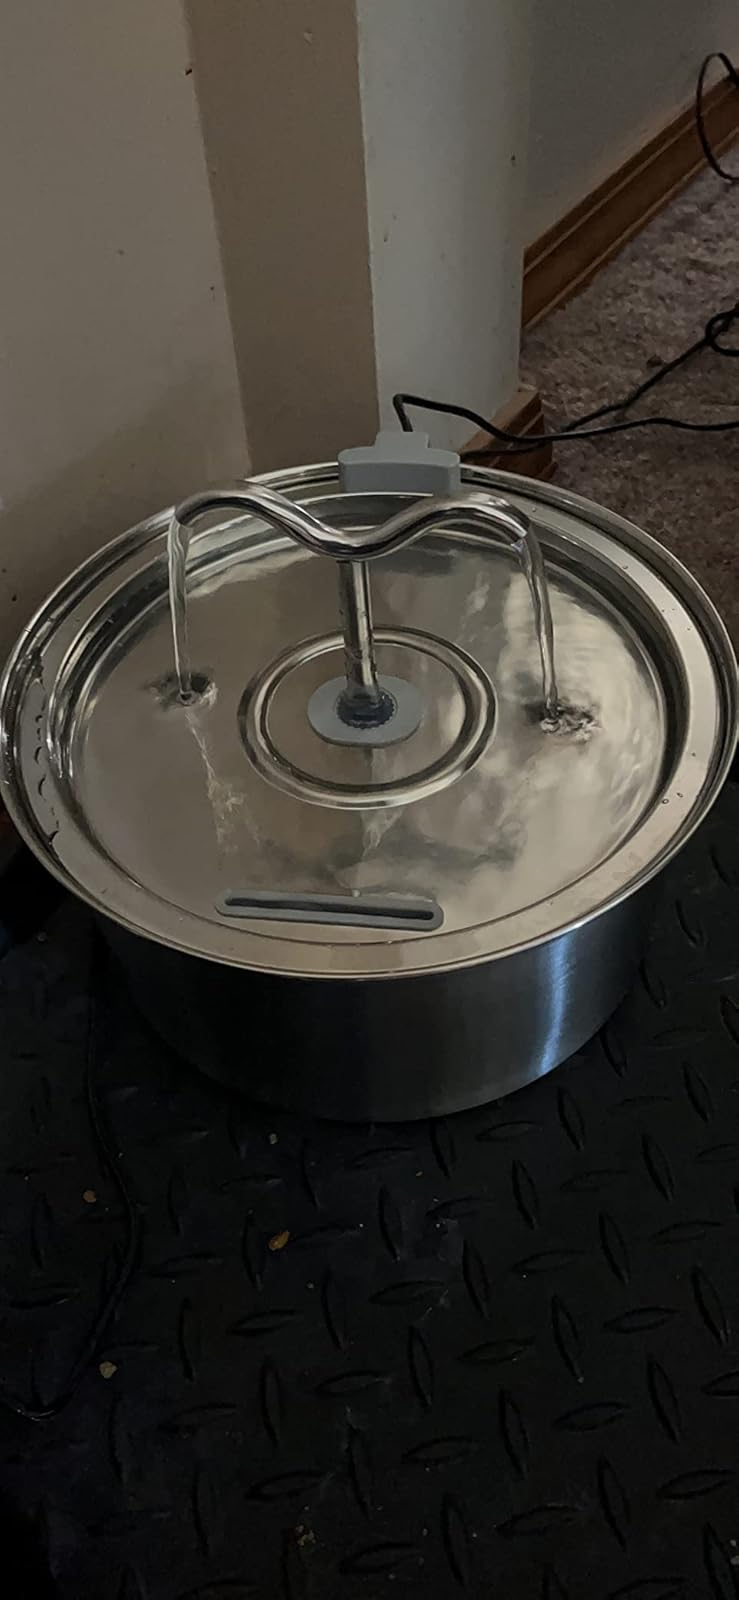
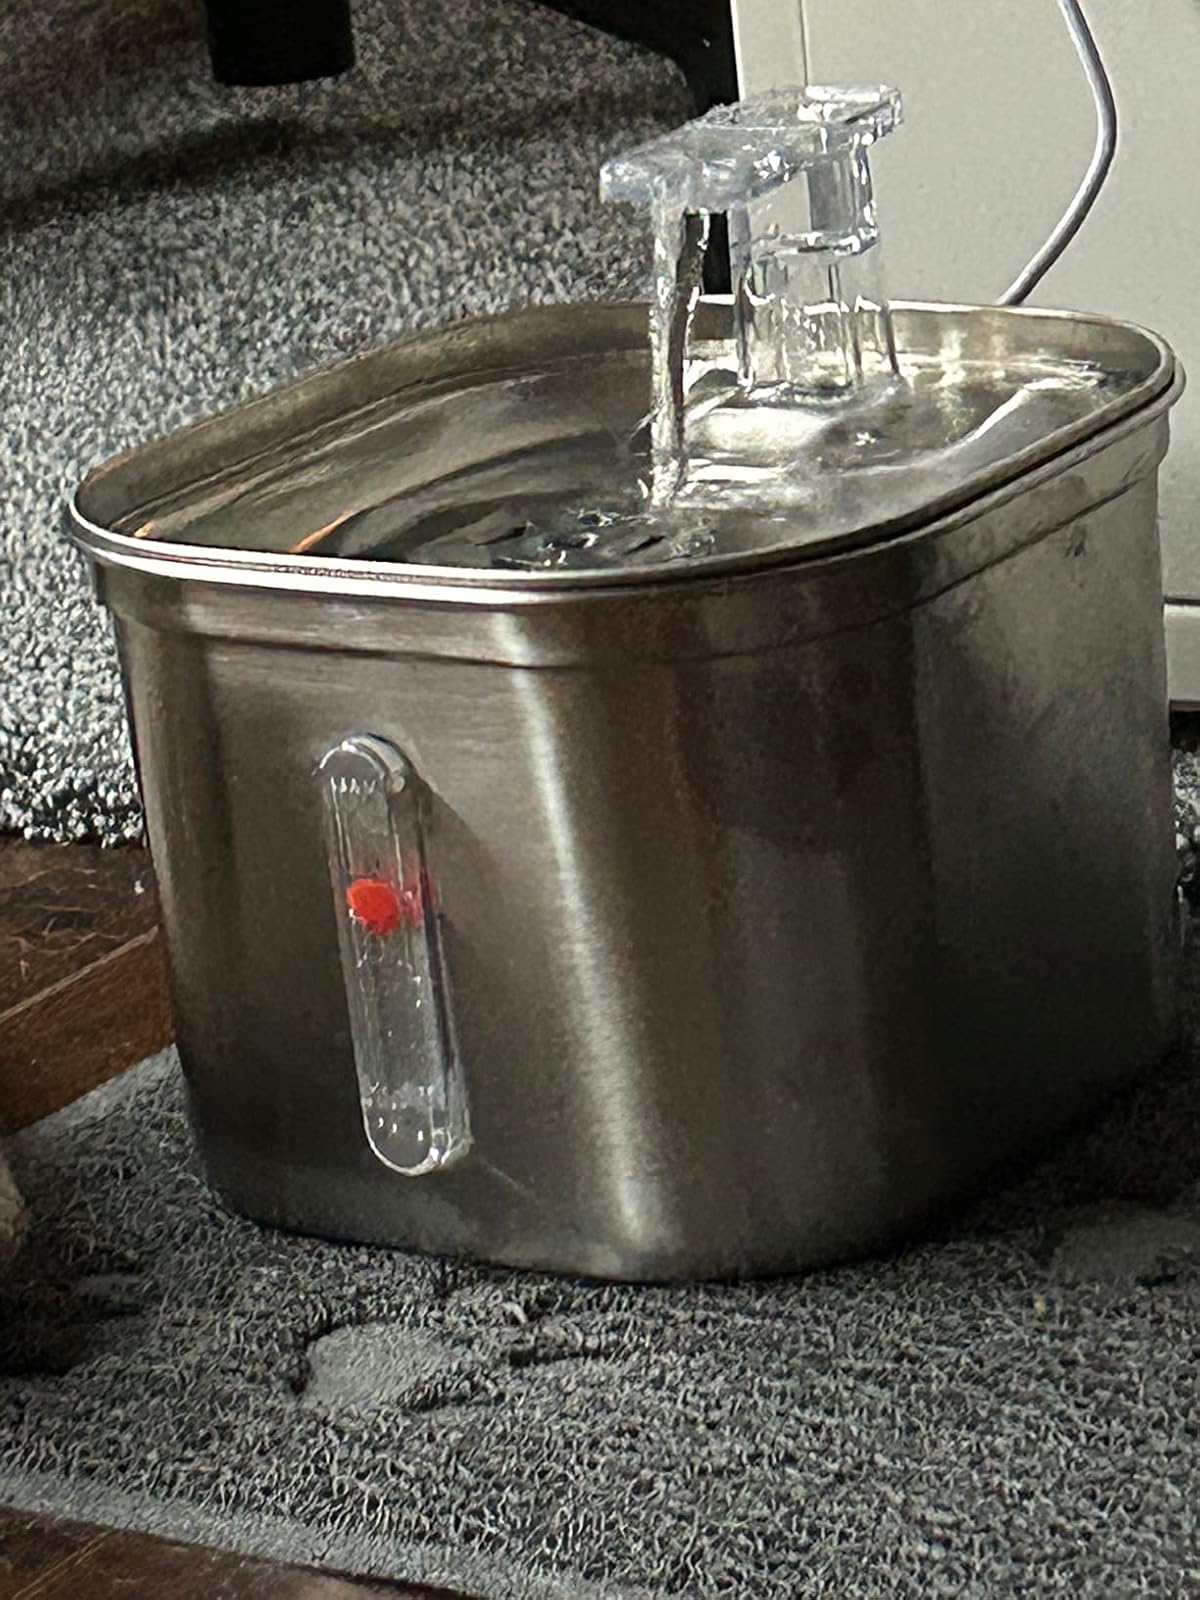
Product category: items_bowl
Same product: no